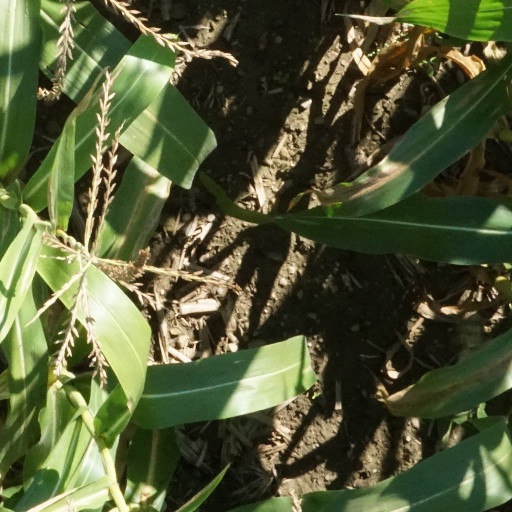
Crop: maize; corn